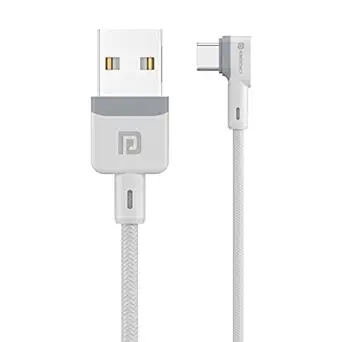
Portronics Konnect L POR-1403 Fast Charging 3A Type-C Cable 1.2 Meter with Charge & Sync Function for All Type-C Devices (White)
Category: Computers&Accessories
Price: 210 (list price: 399)
Rating: 4.1 (1,717 ratings)
About this product: [CHARGE & SYNC FUNCTION]- This cable comes with charging & Data sync function for smartphones|[HIGH QUALITY MATERIAL]- TPE + Nylon Material to make sure that the life of the cable is enhanced significantly|[LONG CORD]- The Cable is extra thick 1.2 meter long, optimized for an easy use for your comfort at home or office|[MORE DURABLE]-This cable is unique interms of design and multi-use and is positioned to provide the best comfort and performance while using|[UNIVERSAL COMPATIBILITY]-Charge for all Type C USB connectivity devices including MacBook 12 inch, Nexus 5x, Nexus 6p, OnePlus 2, pixel c, Lumia 950, Lumia 950 xl, Nokia n1, etc.